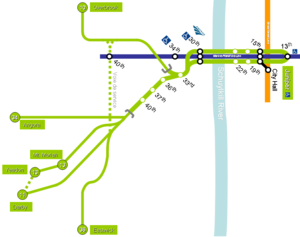
Plan de la SSL
La Subway Surface Line est une ligne de pré-métro qui se trouve dans le centre de Philadelphie et qui est utilisée par cinq lignes de tramway qui desservent les quartiers ouest de la ville.
Le tramway en tunnel désigne à la fin du XIXᵉ siècle et dans la première moitié du XXᵉ siècle un modèle de mise en tunnel partielle de lignes de tramway en Europe mais surtout en Amérique du Nord pour faire face à la congestion de la chaussée.